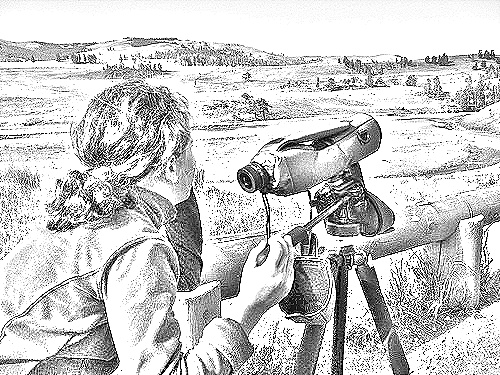
Portrait style: Sketch Portrait